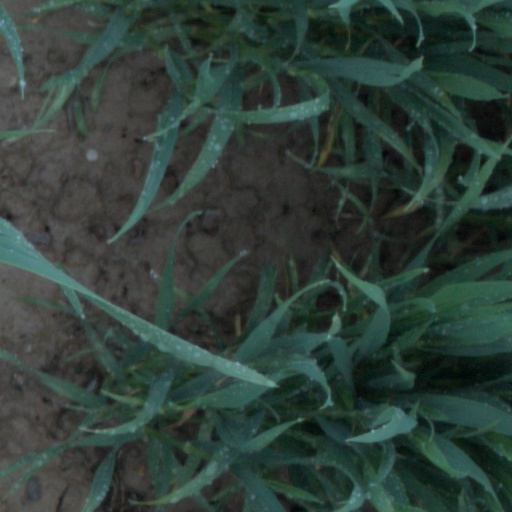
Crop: wheat